2014 Gaza War

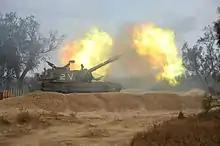
IDF Artillery Corps fires a 155 mm M109 howitzer, 24 July 2014.

Human rights organizations, including Amnesty International, pointed to Hamas's rocket attacks on Israeli cities as violations of international law and war crimes. Palestinian ambassador to the UN Human Rights Council, Ibrahim Khraishi stated in a 9 July interview on PA TV that the "missiles that are now being launched against Israel – each and every missile constitutes a crime against humanity, whether it hits or misses, because it is directed at civilian targets".